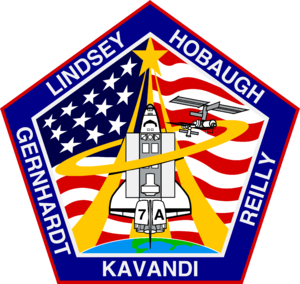
Rumfærge-programmet / Rumfærgemissioner / 2000'erne
STS-104 logo
Rumfærge-programmet blev planlagt under Nixons præsident periode i 1969 og første flyvning med NASAs rumfærge var i 1981.